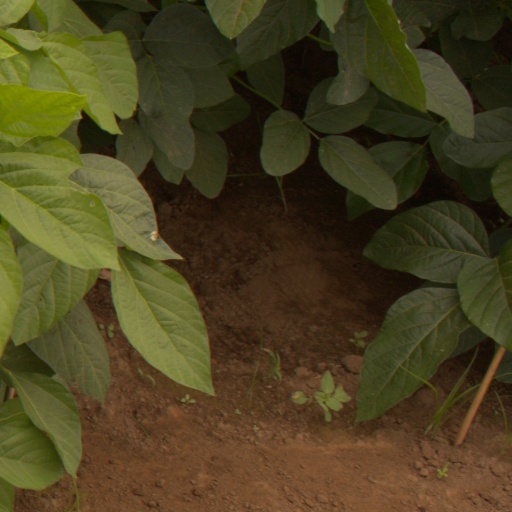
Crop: soybean